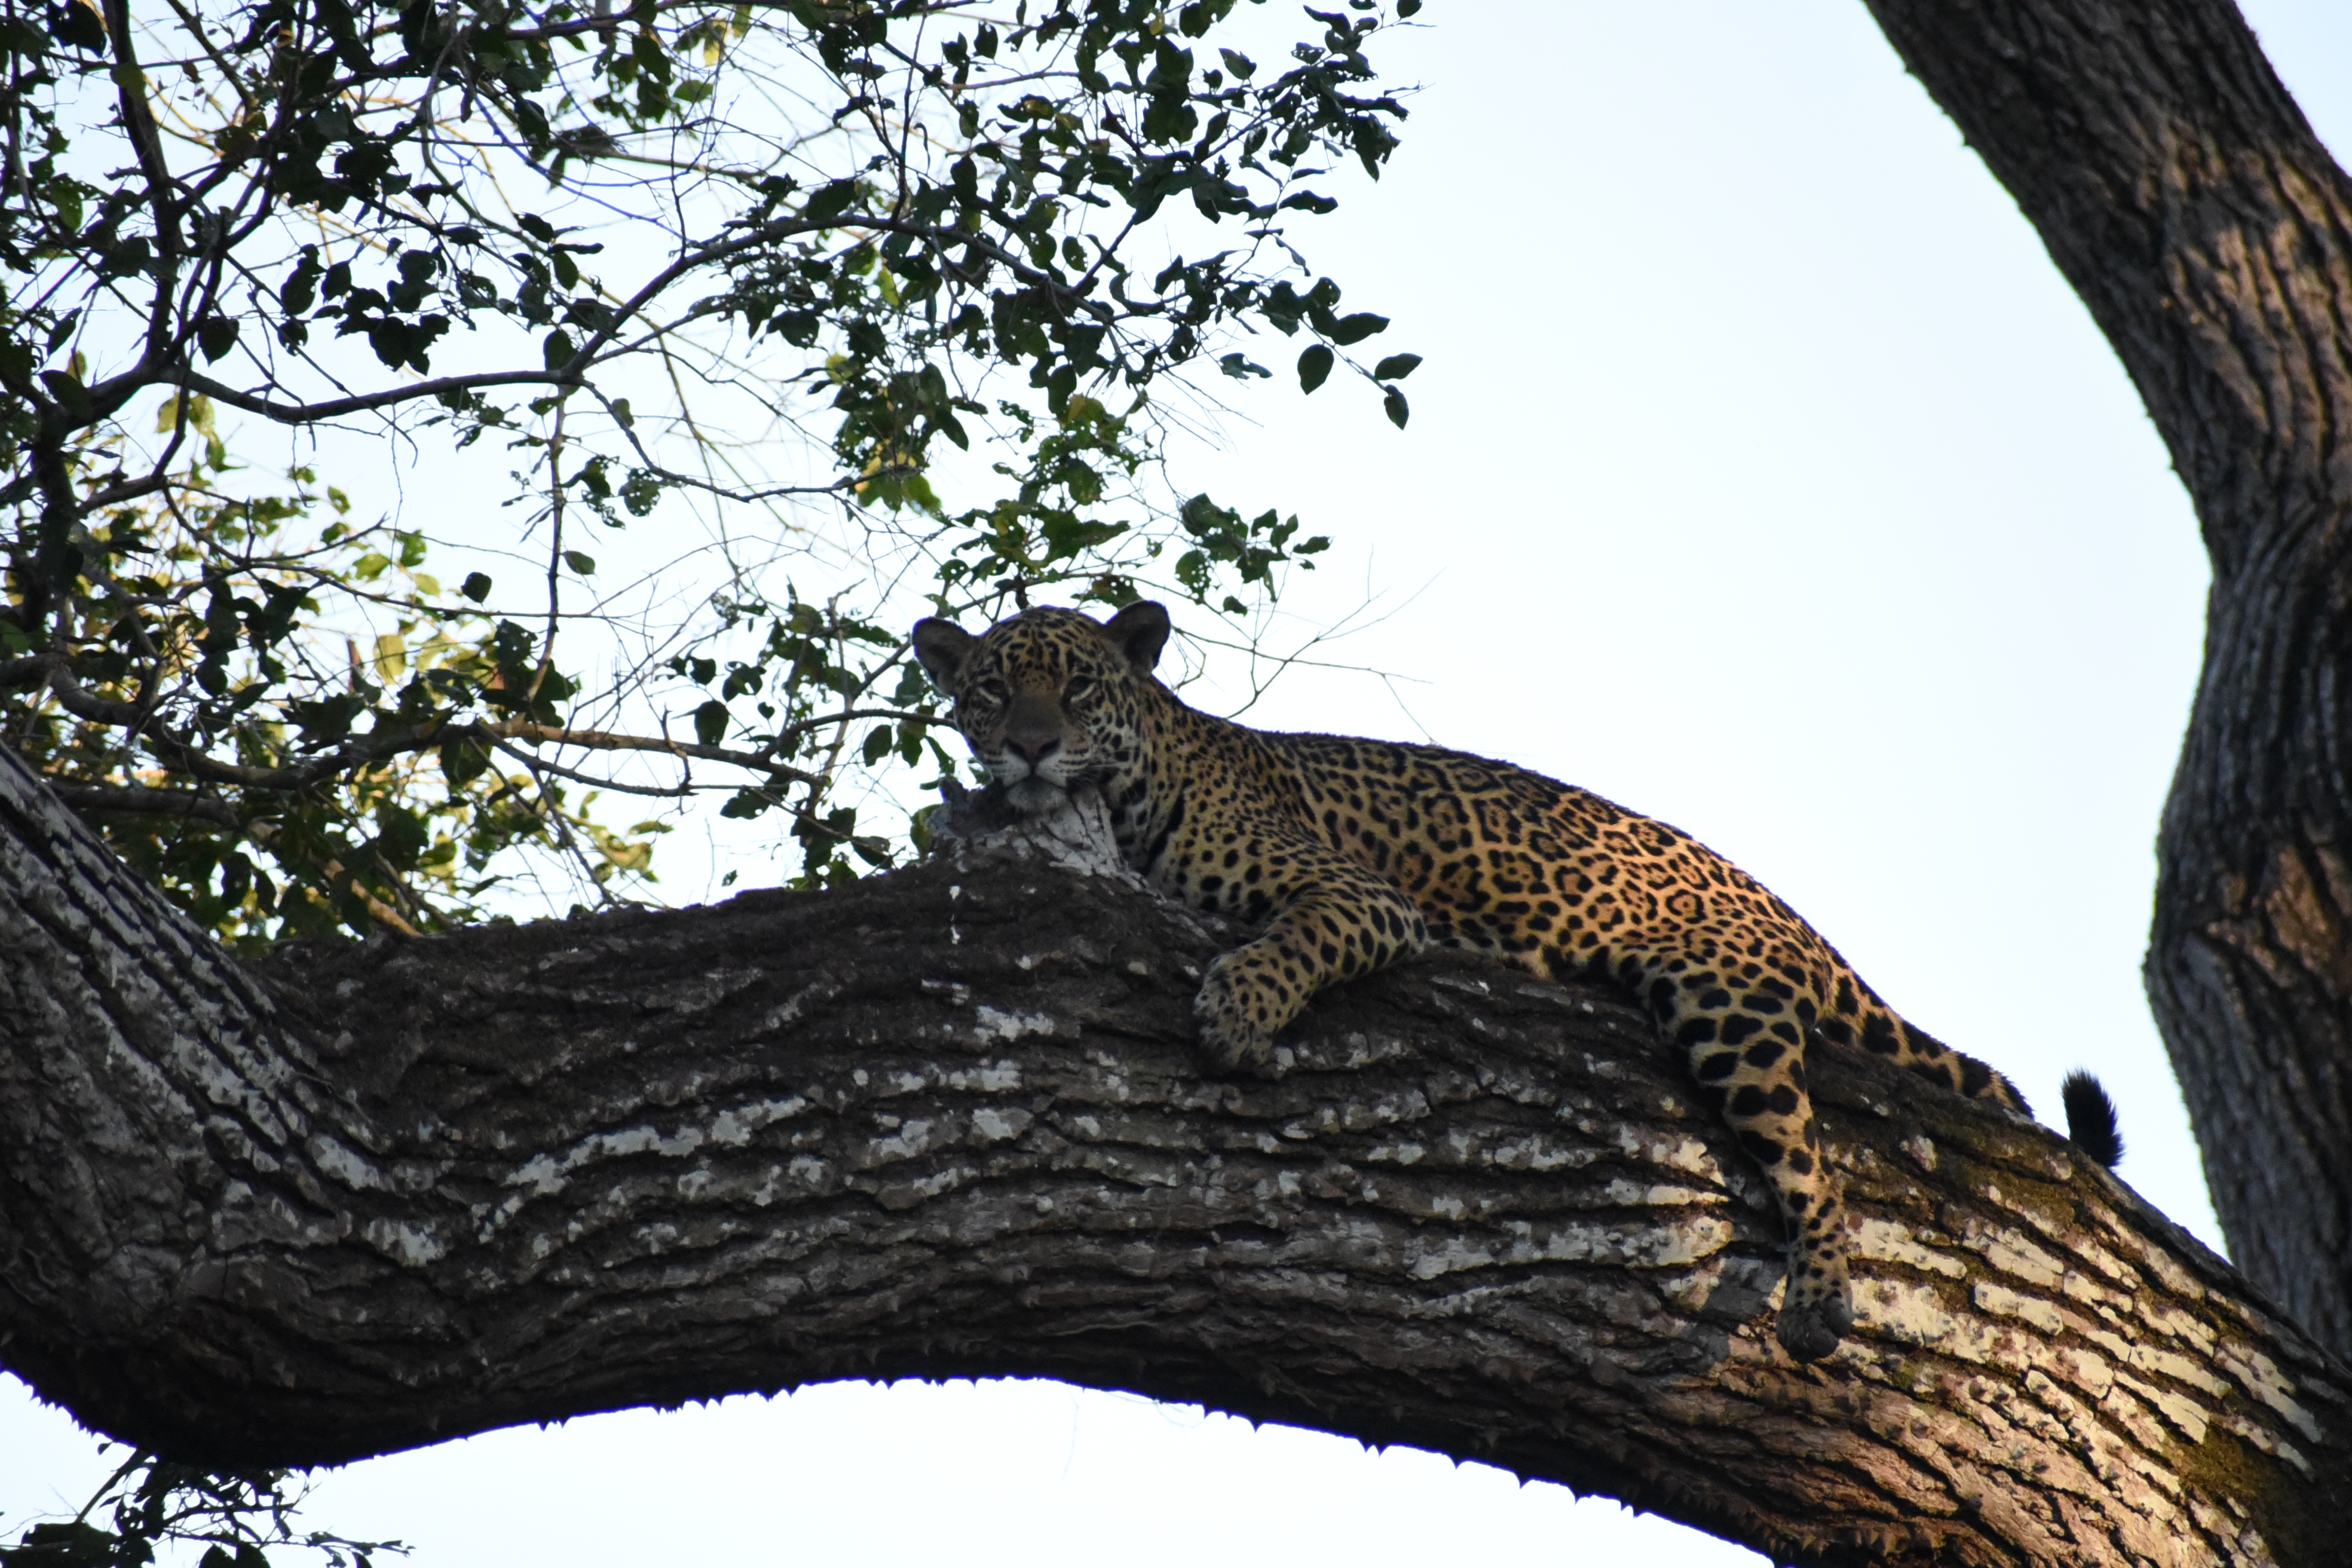
Jaguar: Benita